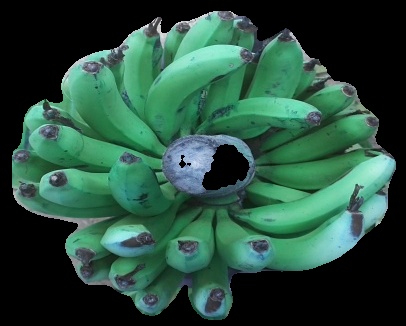
Variety: pachbale
Grade: grade2